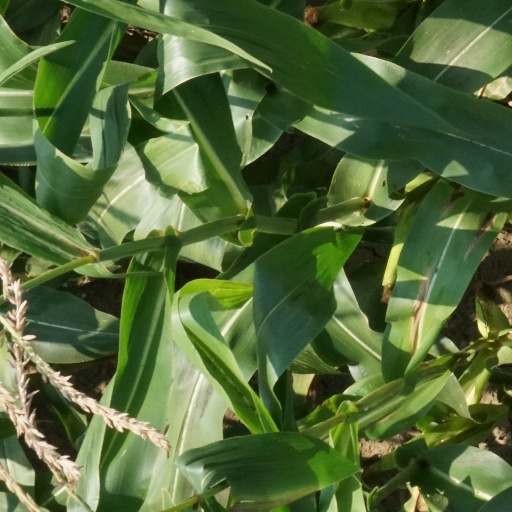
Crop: maize; corn